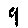
Label: 9